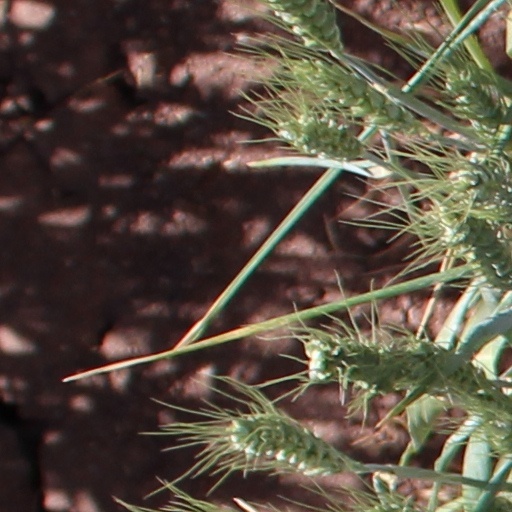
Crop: wheat